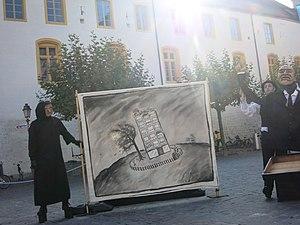
Spectacle ""Murmure la rumeur"" de Zanco, cie genevoise de théâtre de rue, créé en 2005 et repris en 2012. Ici lors de ""Rue Libre"" à Yverdons-les-Bains."
Zanco est une compagnie de théâtre de rue itinérant suisse, fondée en 2005 à Genève.